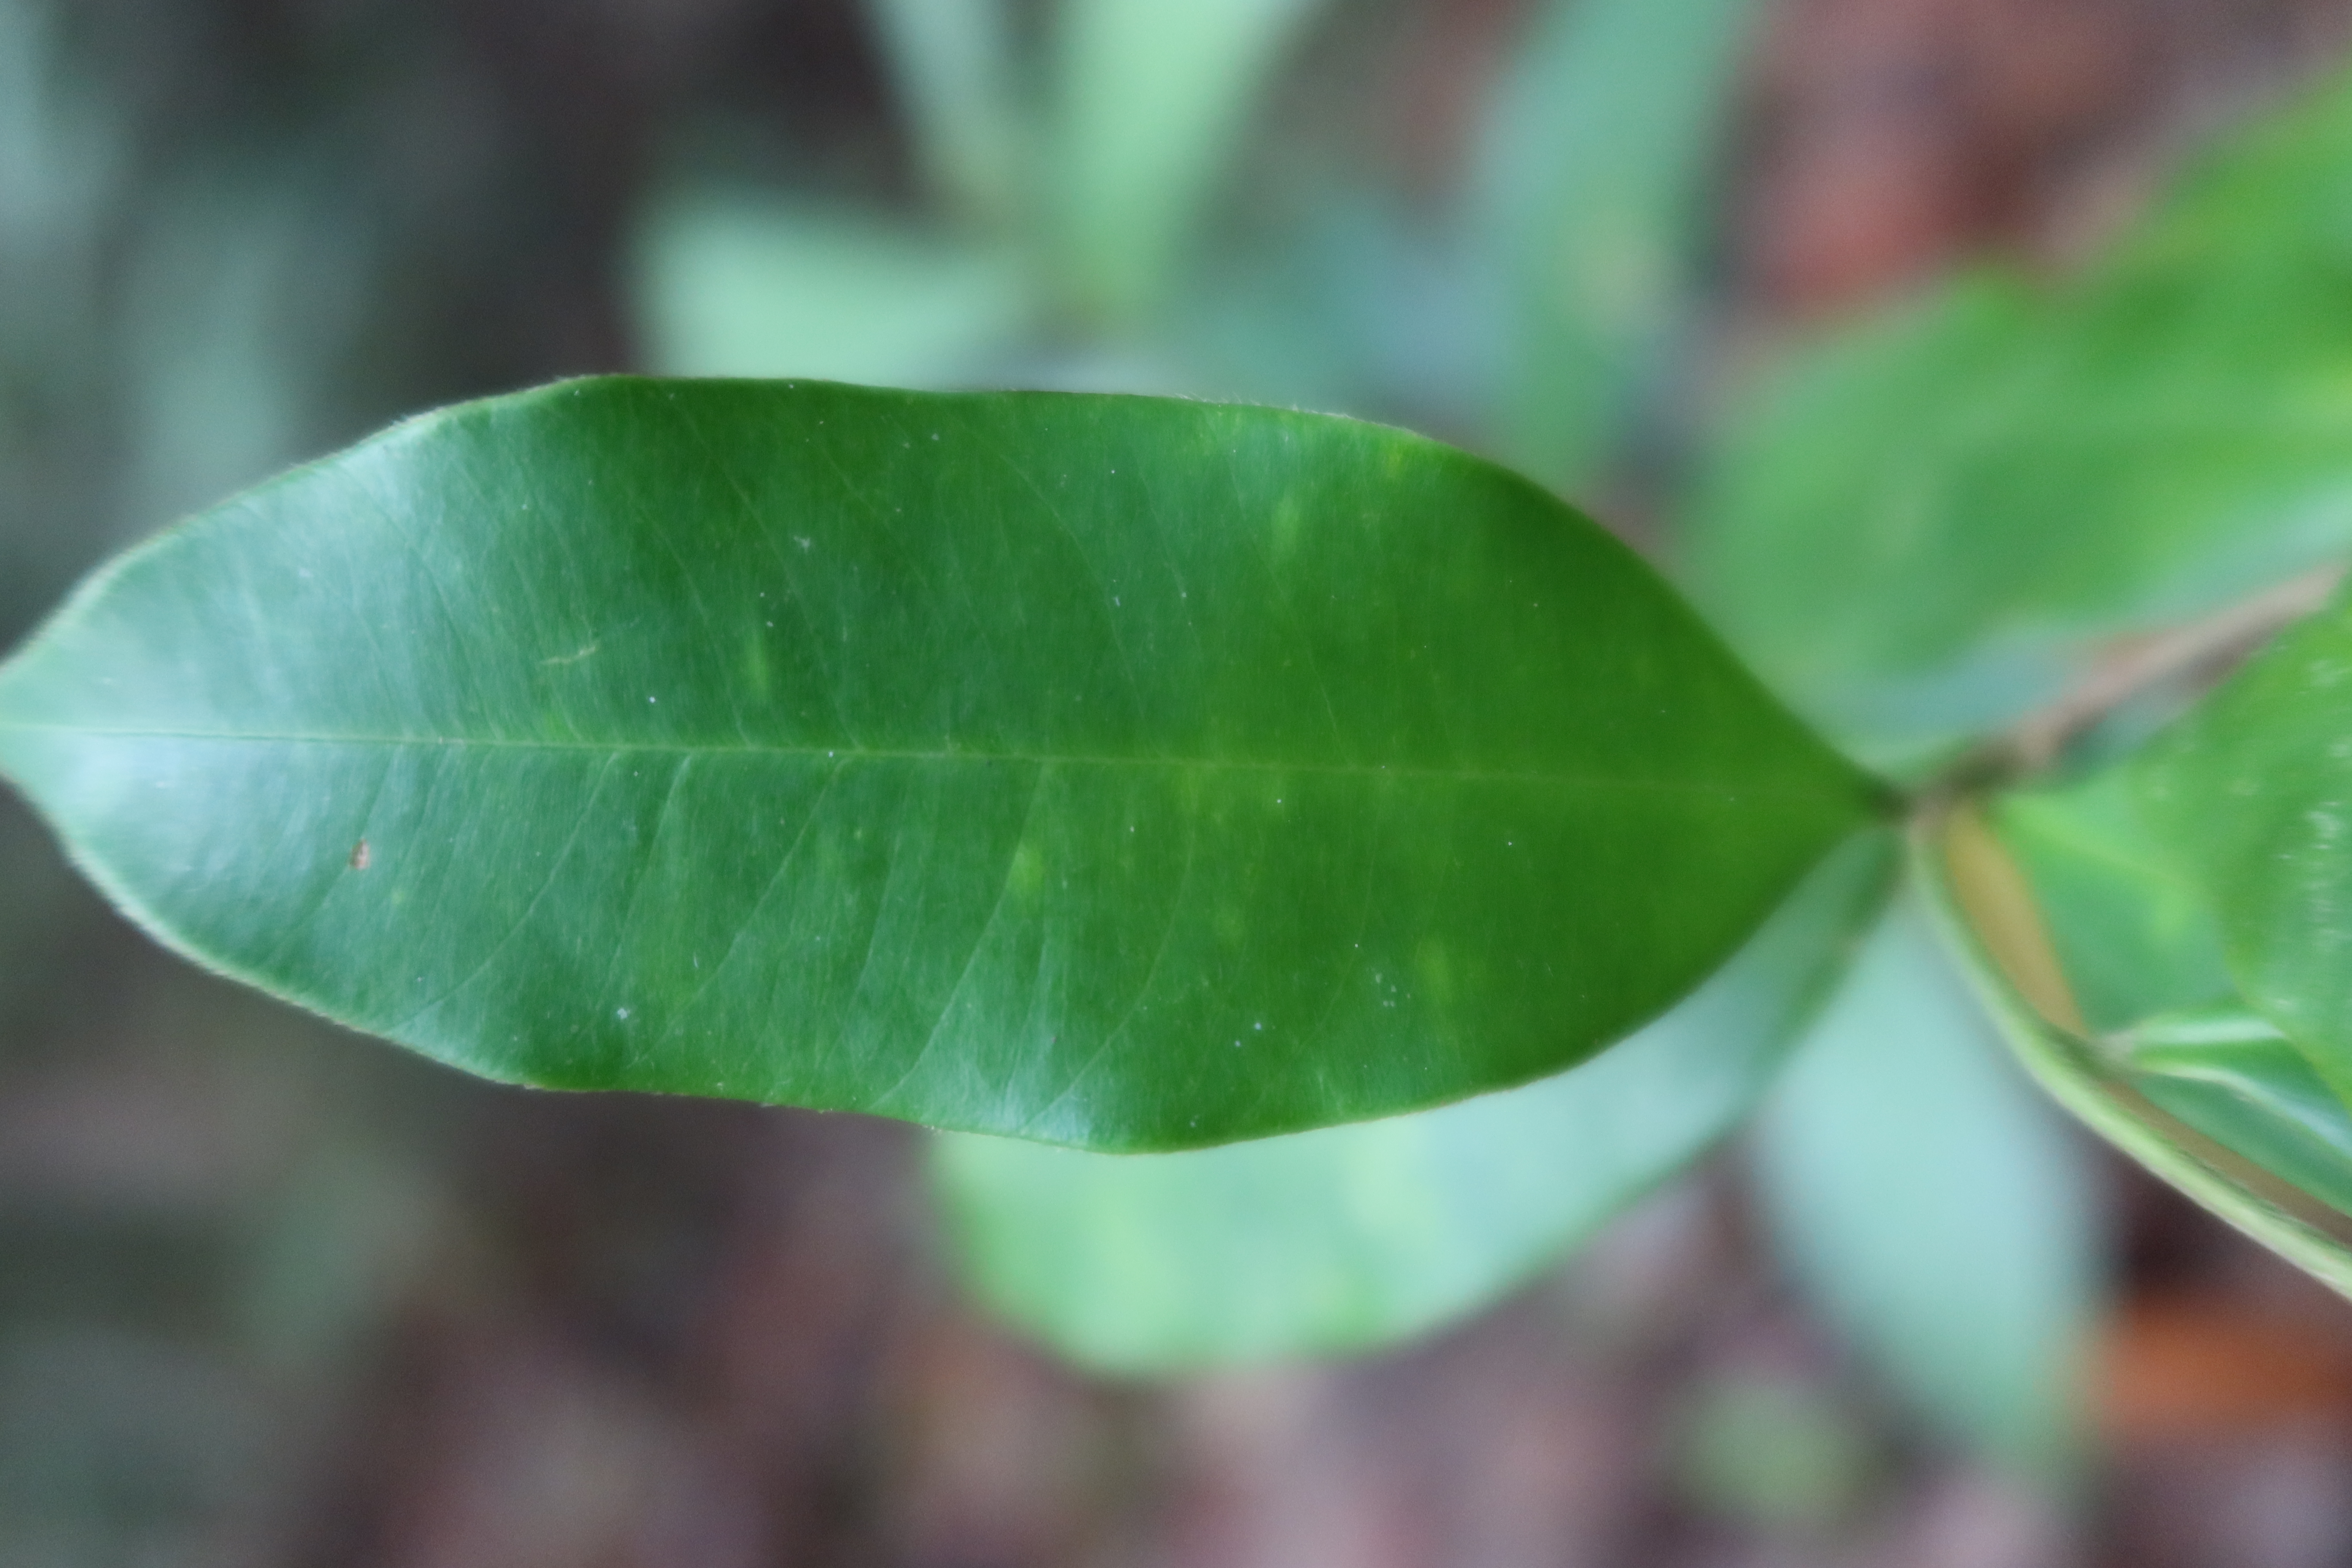
Label: Healthy